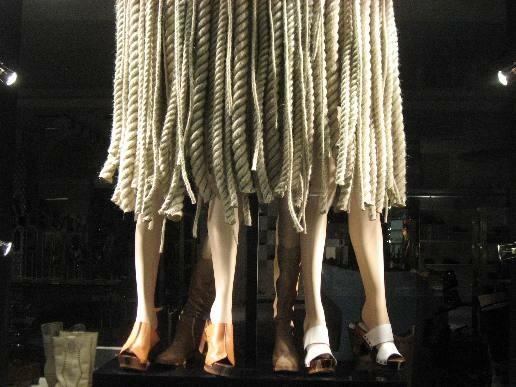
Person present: No